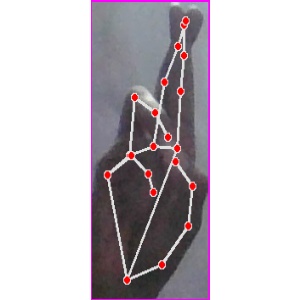
अक्षर: र